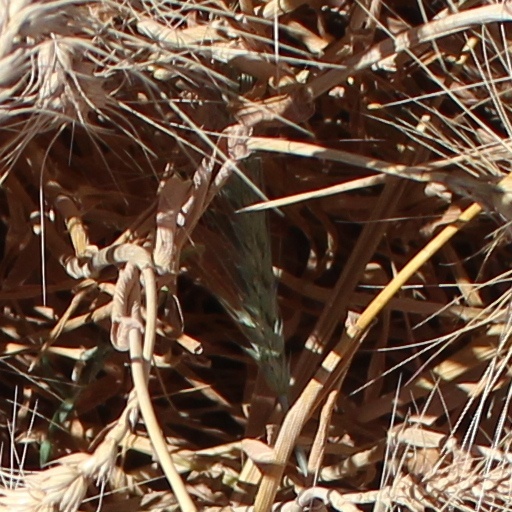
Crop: wheat